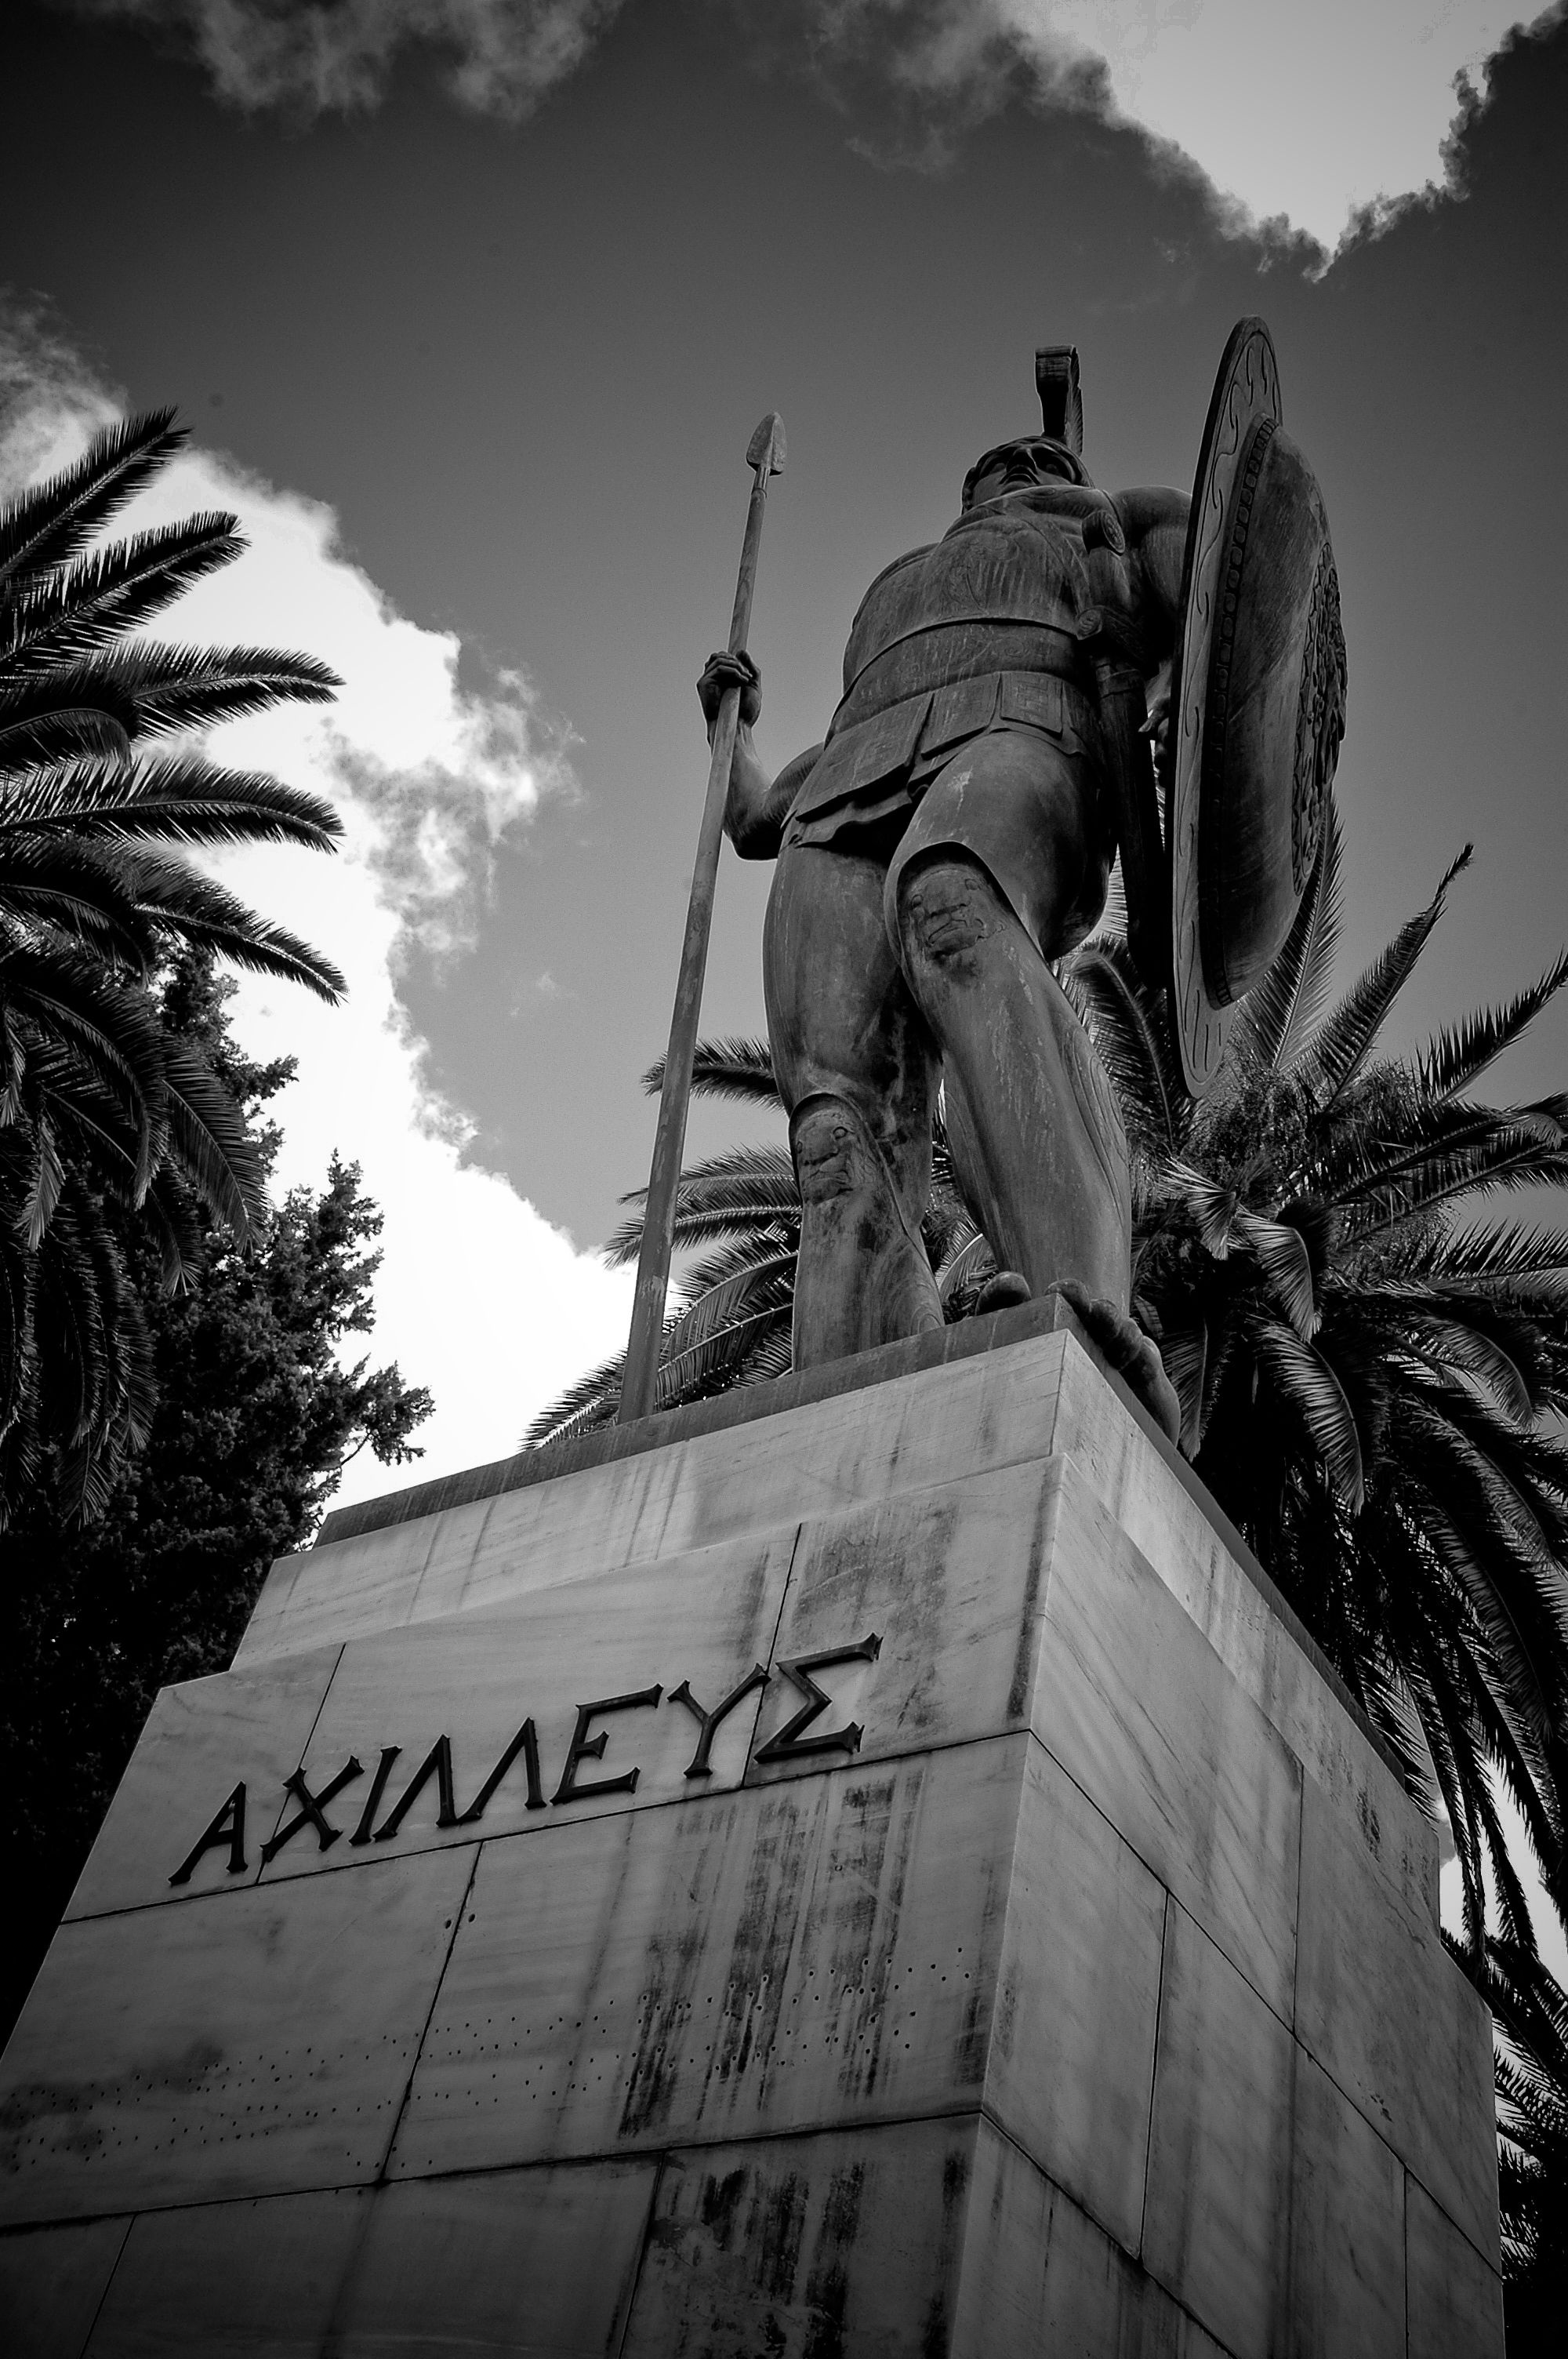
man, black and white, architecture, white, photography, antique, old, stone, monument, statue, greek, ancient, darkness, black, monochrome, sculpture, photograph, marble, greece, history, mythology, monochrome photography, film noir